Böðvildr

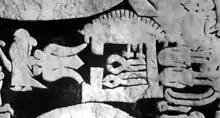
Böðvildr is walking away and her dead brothers are hidden to the right of the smithy. Between Böðvildr and the smithy, Wayland can be seen in an eagle fetch flying away. From the Ardre image stone VIII.

Böðvildr, Beadohild, Bodil or Badhild was a princess, the daughter of the evil king Níðuðr/Niðhad/Niðung who appears in Germanic legends, such as "Deor", "Völundarkviða" and "Þiðrekssaga". Initially, she appears to have been a tragic victim of Wayland the smith's revenge on her father, but in later Scandinavian versions, she becomes Wayland's wife and the mother of the hero Viðga of the "Þiðrekssaga" and medieval Scandinavian ballads.